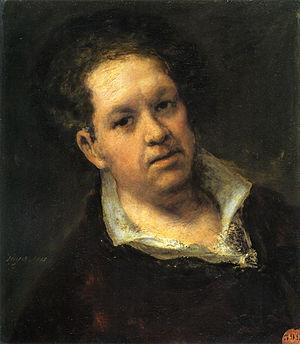
Un autoportrait est une représentation d'un artiste, dessinée, peinte, photographiée ou sculptée par l'artiste lui-même.
L’œuvre de Francisco De Goya commence approximativement en 1771 avec ses premières fresques pour la basilique du Pilar à Saragosse et termine en 1827 avec ses dernières toiles, dont la Laitière de Bordeaux. Durant ces années, le peintre produisit environ 700 peintures, 280 gravures et plusieurs milliers de dessins.